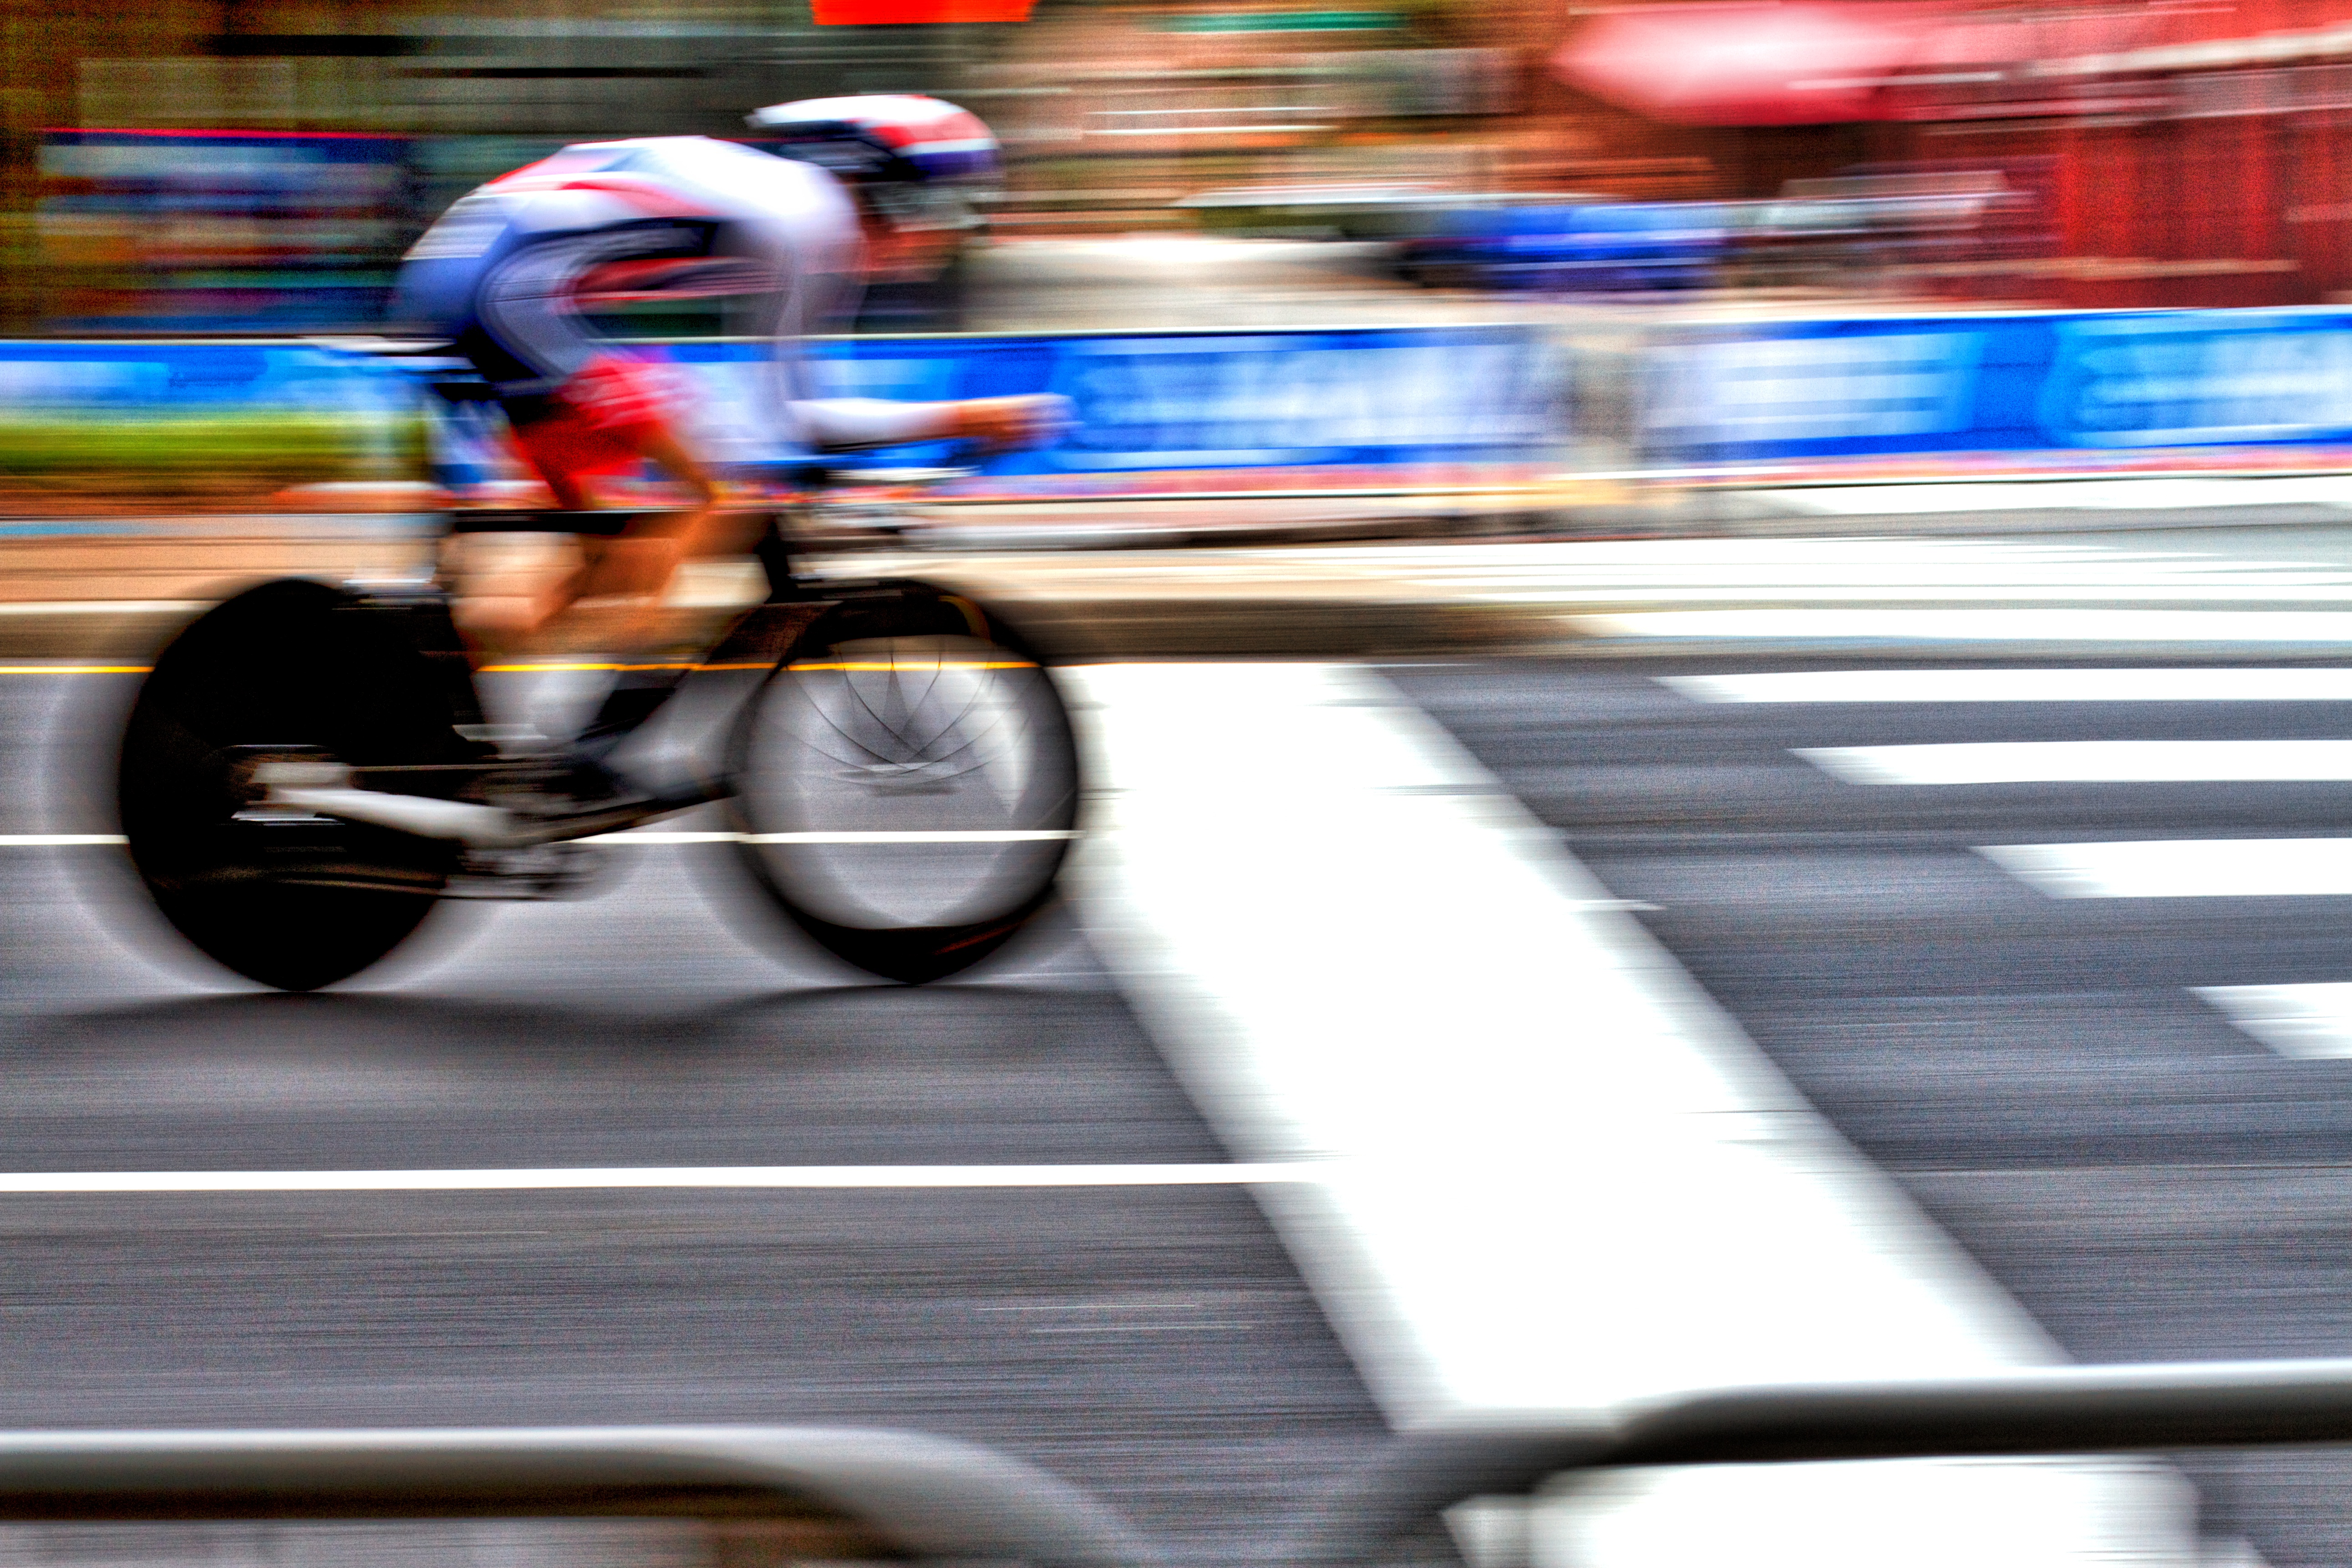
bicycle, vehicle, sports equipment, cycling, sports, racing, vcubrb, theworldsatvcu, road cycling, cycle sport, bicycle racing, bicycle motocross